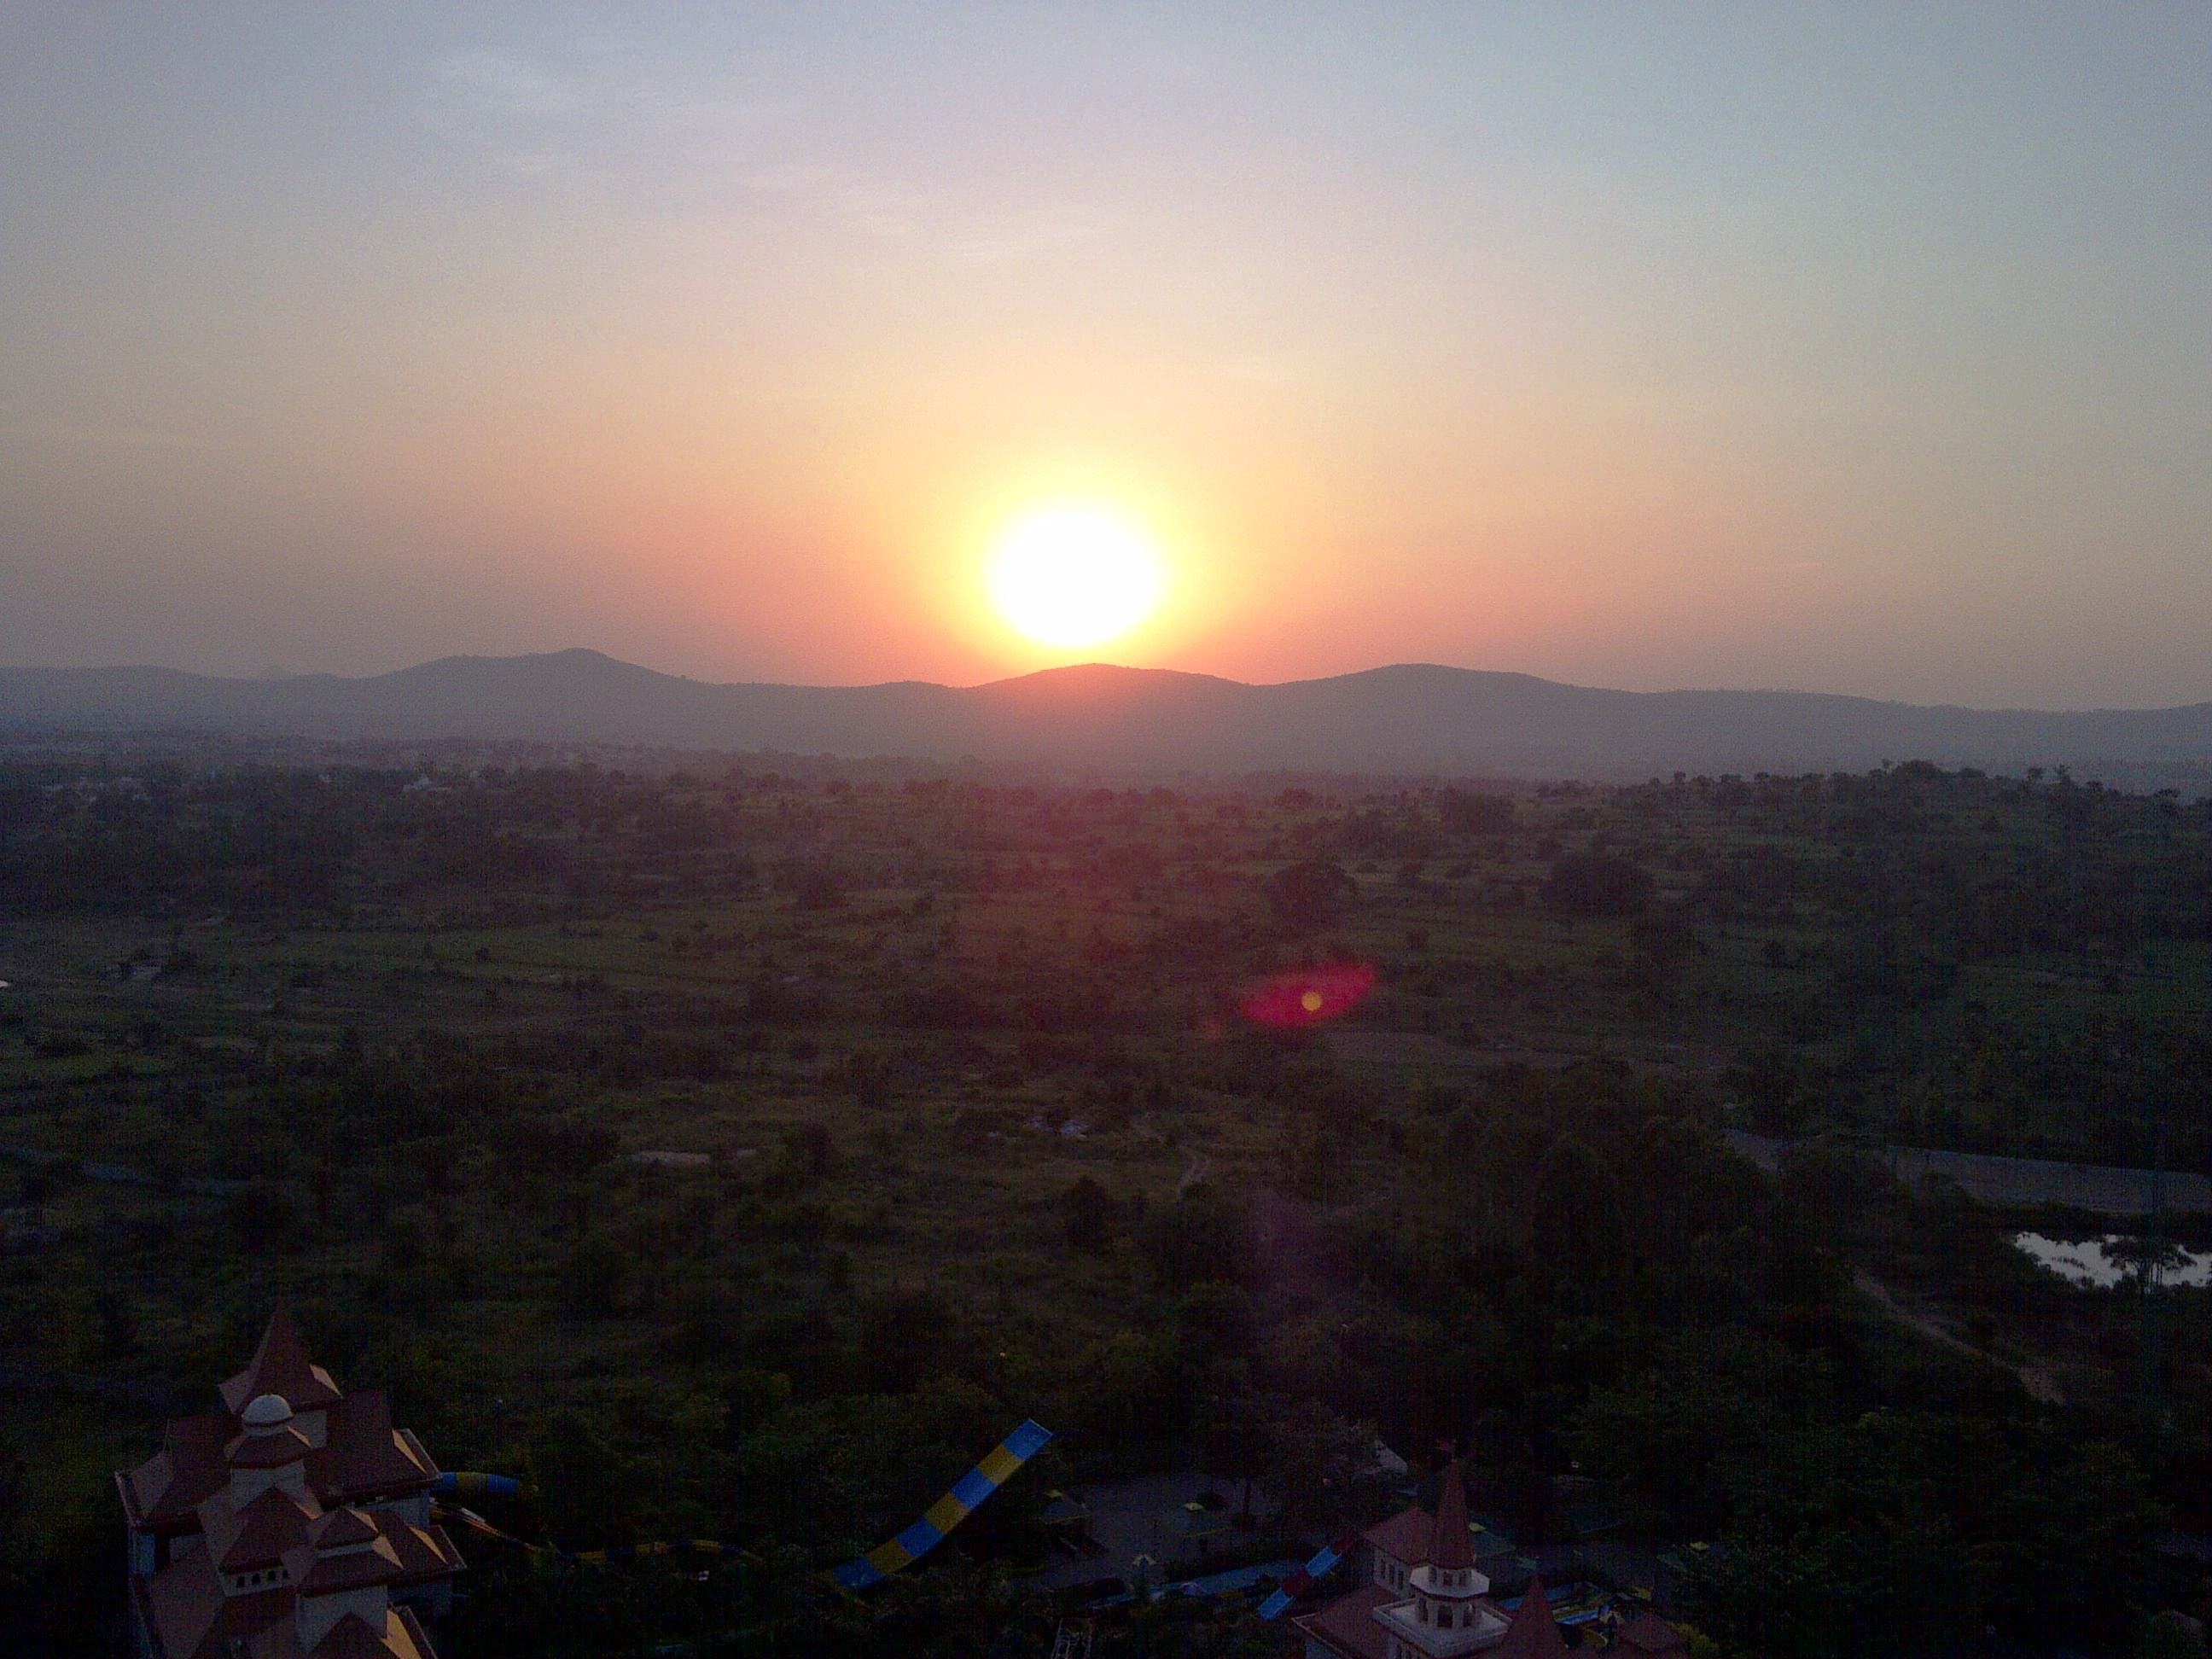
horizon, mountain, sunrise, sunset, sunlight, morning, hill, dawn, dusk, evening, atmospheric phenomenon, mountainous landforms, geological phenomenon